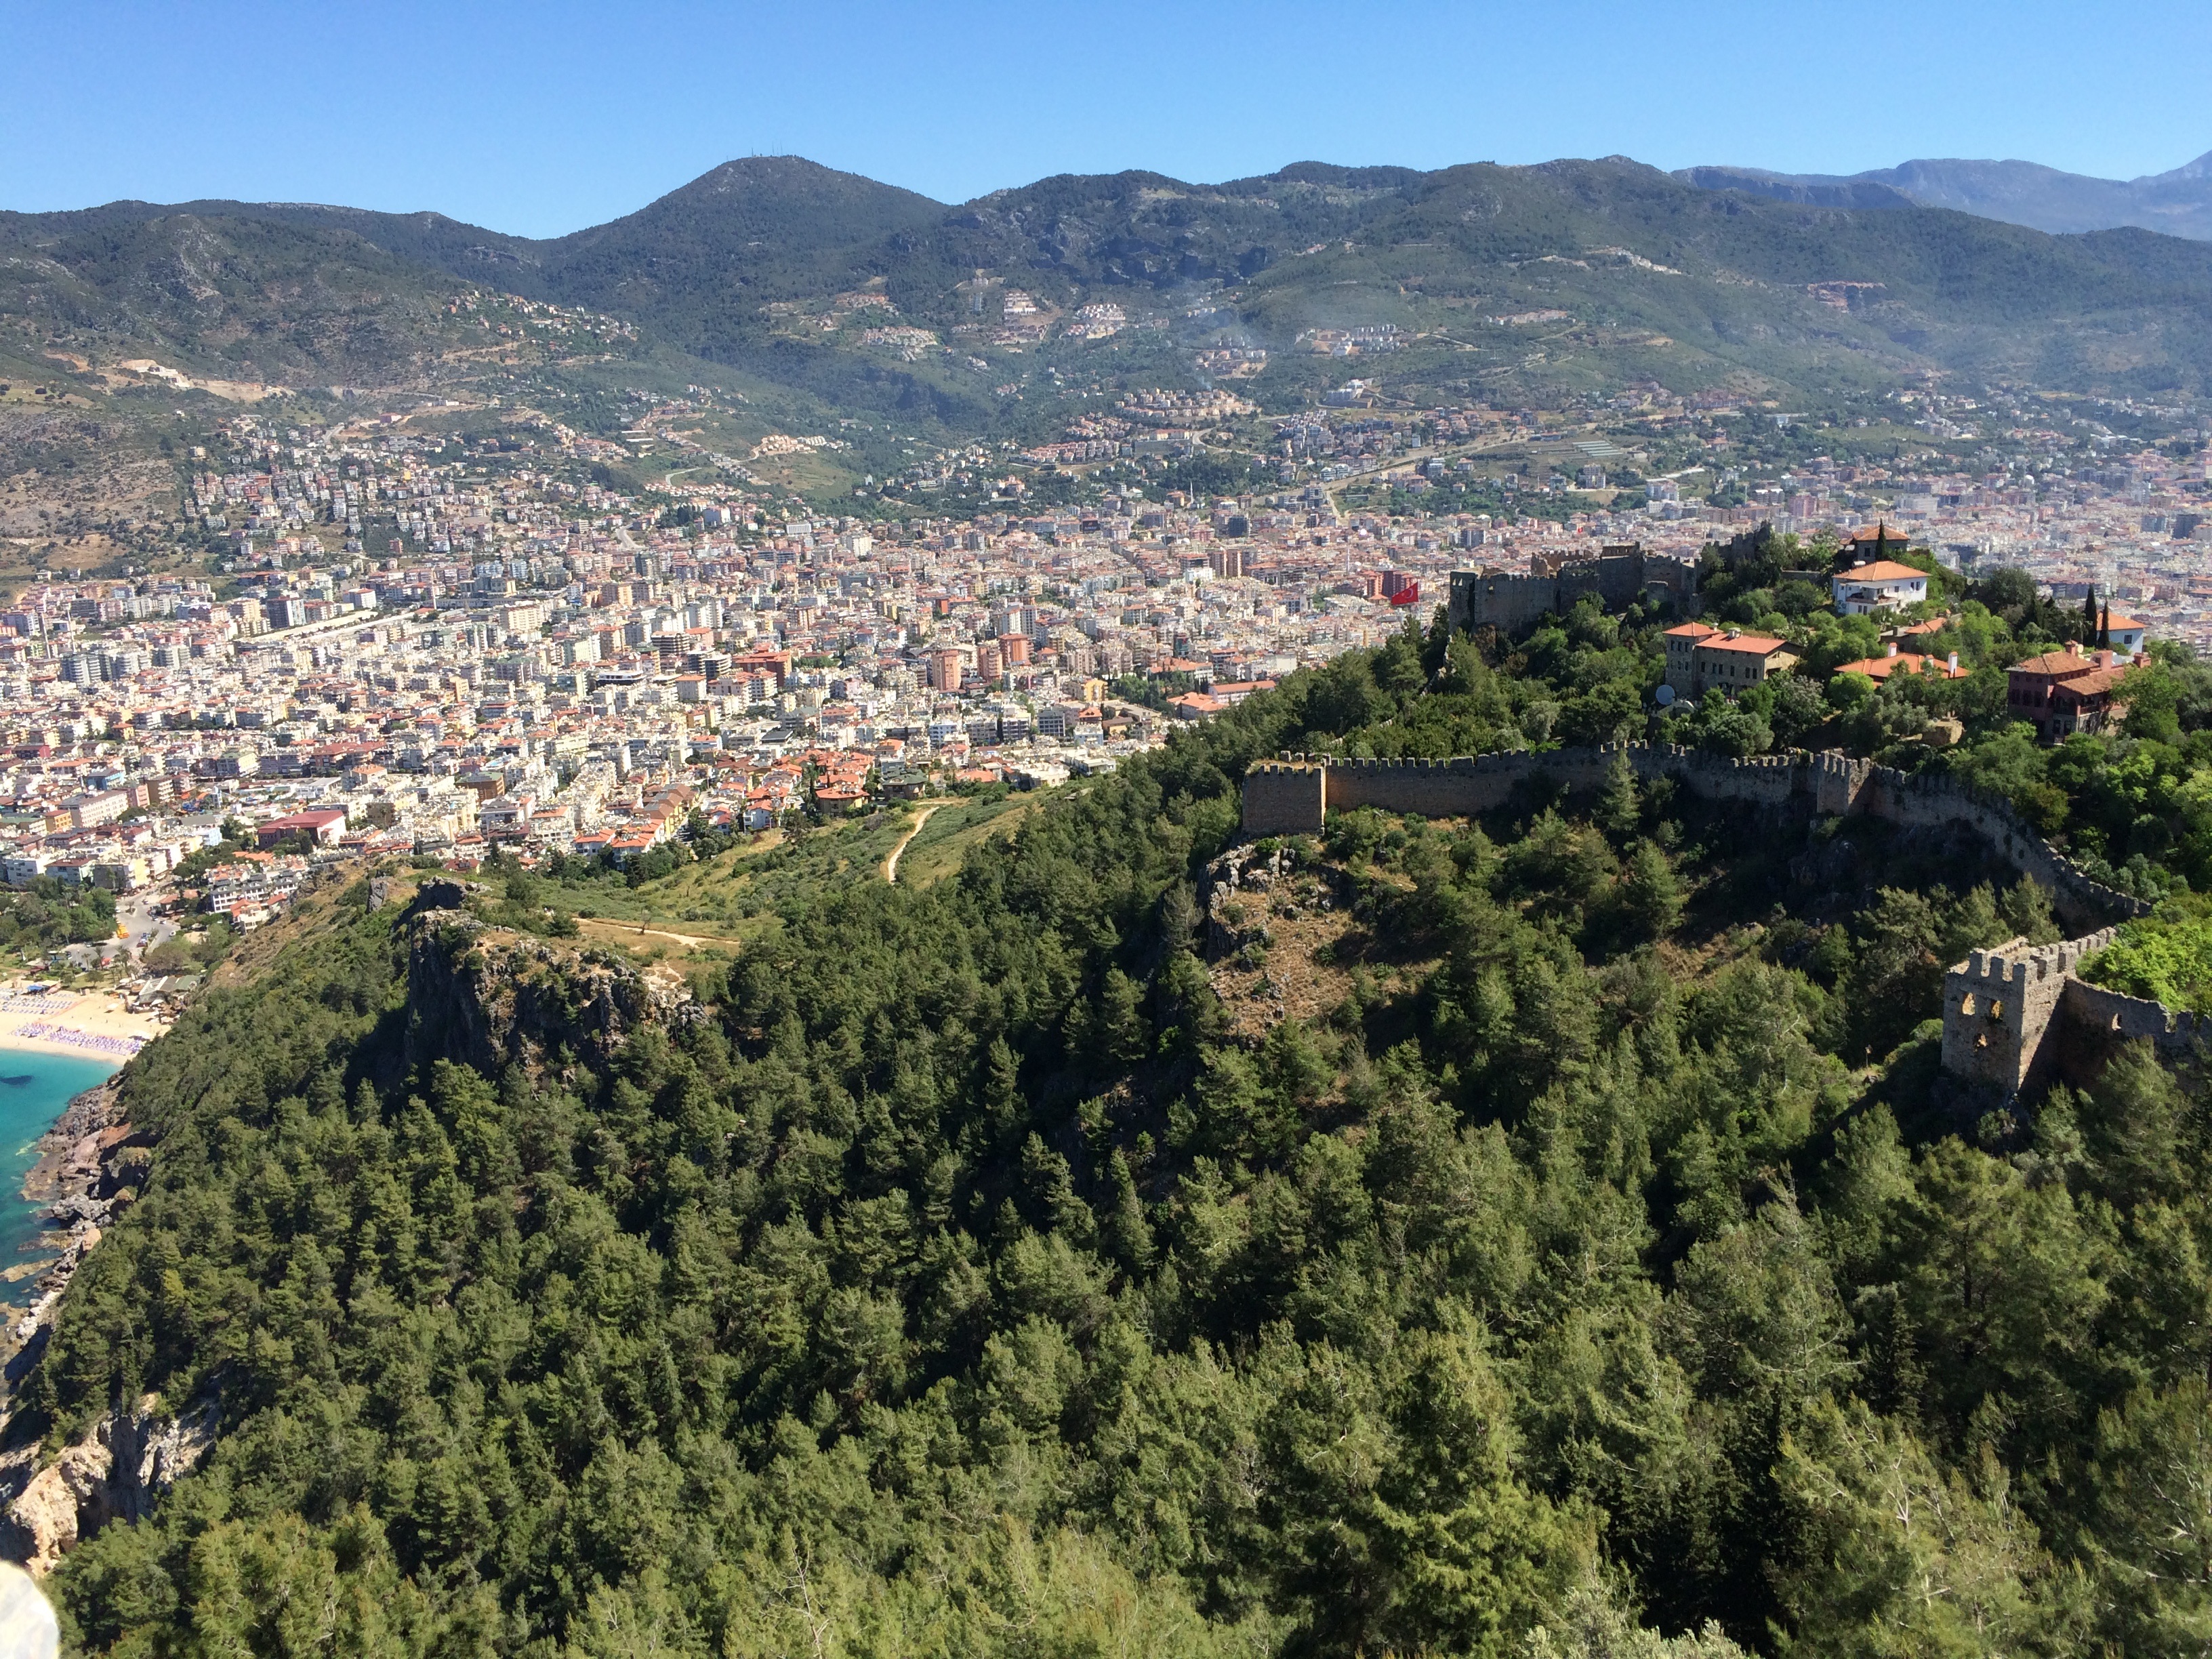
landscape, tree, mountain, hill, town, valley, mountain range, village, cliff, terrain, ridge, turkey, plateau, views, ecosystem, bird's eye view, antalya, aerial photography, geographical feature, human settlement, mountainous landforms